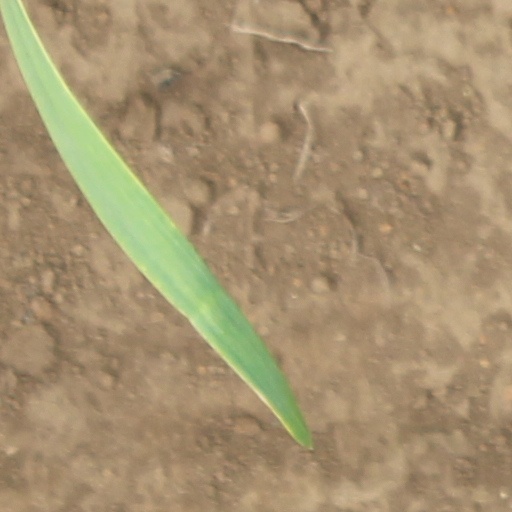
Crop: wheat